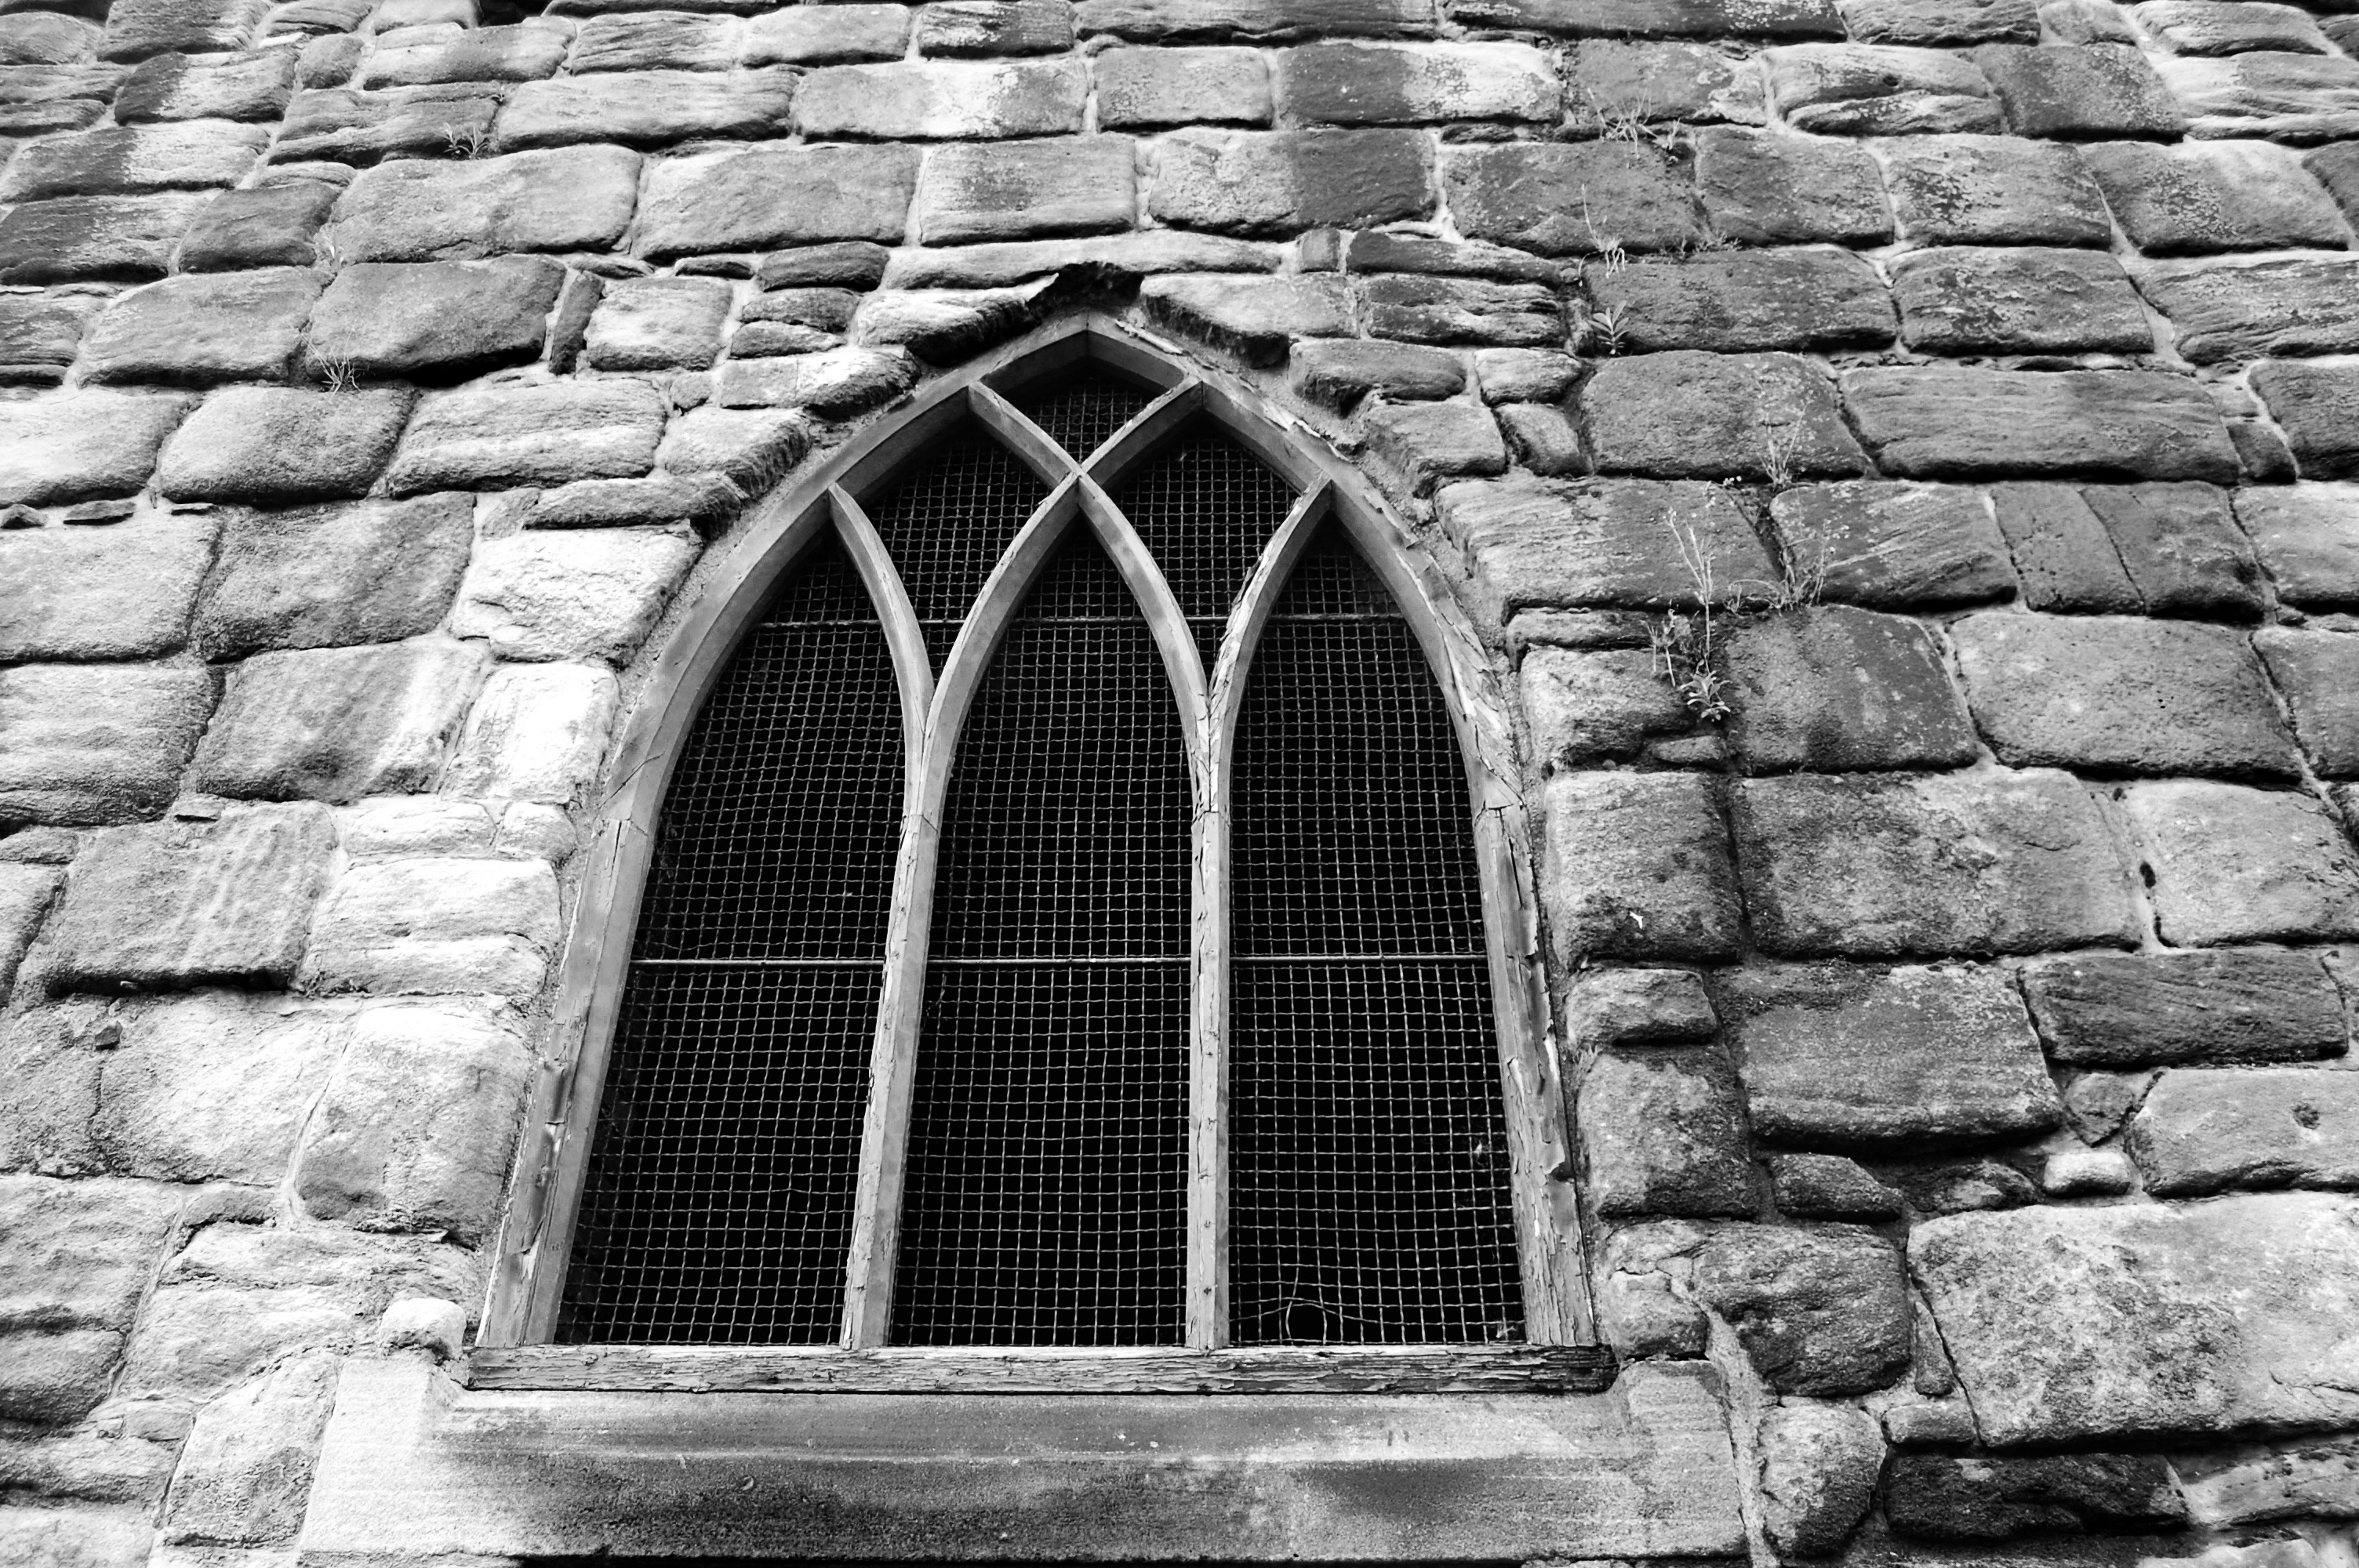
rock, black and white, architecture, road, white, street, window, city, wall, arch, monochrome, lifestyle, brick, modern, life, outdoors, uk, outside, buildings, ruins, symmetry, newcastle, monochrome photography, ancient history